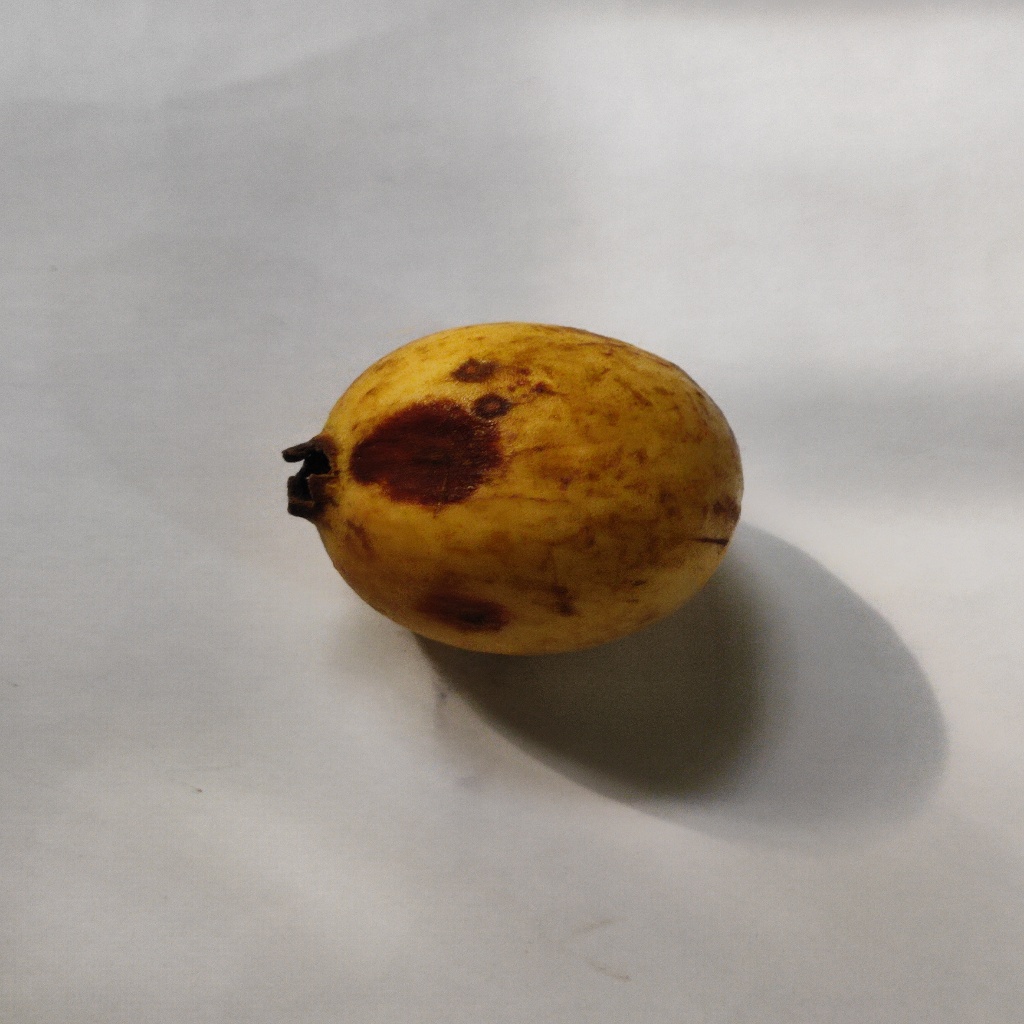
Crop: guava
Quality class: Defect